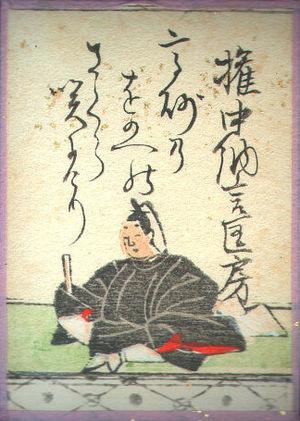
Ōe no Masafusa est un poète, érudit et courtisan kugyō japonais de la seconde moitié de l'époque de Heian. Il est petit-fils des poètes Ōe no Masahira et Akazome Emon. Son père est Ōe no Narihira, recteur du Daigaku-ryō, et sa mère est la fille de Tachibana no Takachika. Son nom d'artiste est Gō no Sochi. Masafusa est surtout connu pour avoir écrit le Gōke Shidai qui est une des sources d'information historique les plus précieuses relativement aux fonctions publiques et aux cérémonials du XIᵉ siècle.